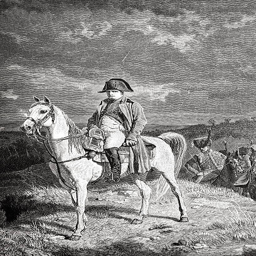
engraving of military commander riding a horse from vector art illustration